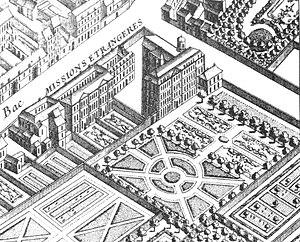
Thomas Bilhère, aussi connu sous le nom de Citoyen Billiers ou Citoyenne Lucie, né le 31 octobre 1723, à Saint-Loubouer et mort à Paris le 9 mars 1809 est un prêtre des Missions étrangères de Paris, à qui celle-ci doit d'avoir retrouvé ses bâtiments de la rue du Bac après la Révolution française.
La rue du Bac est une voie située dans le 7ᵉ arrondissement de Paris.
Les Missions étrangères de Paris sont une société de vie apostolique catholique domiciliée à Paris ayant pour but le travail d'évangélisation dans les pays non chrétiens, spécialement en Asie. À ce titre, elle ne constitue, au sens canonique du terme, ni une congrégation ni un ordre, pas plus que ses membres ne sont considérés comme des religieux. Elle compte en 2015, 208 prêtres, 25 séminaristes.
La chapelle de l'Épiphanie, plus communément connue comme l'église des Missions étrangères, est une chapelle du 7ᵉ arrondissement de Paris, située au 128 rue du Bac, construite en 1683 pour le Séminaire des Missions étrangères.
Le jardin des Missions-Étrangères est un jardin privé situé d'un hectare dans le 7e arrondissement de Paris. Dessiné par un disciple d'André Le Nôtre, il appartient aux Missions étrangères de Paris depuis 1664. Ce jardin est ouvert au public lors des Journées européennes du patrimoine et la Journée des jardins.